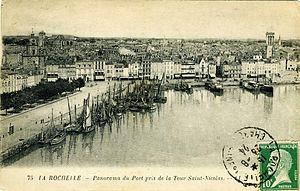
Vue générale du port de La Rochelle et de la ville prise depuis la tour Saint-Nicolas. La Rochelle, Charente Maritime, France. Fin des années 1910 ou début des années 1920.
L’église Saint-Sauveur est une église de style Louis XIII reconstruite à la fin du XVIIᵉ siècle sur une église primitive du XIIᵉ siècle dans la ville de La Rochelle. Située quai Maubec, en retrait et à proximité du Vieux-Port, elle est placée sous l'invocation du saint Sauveur.